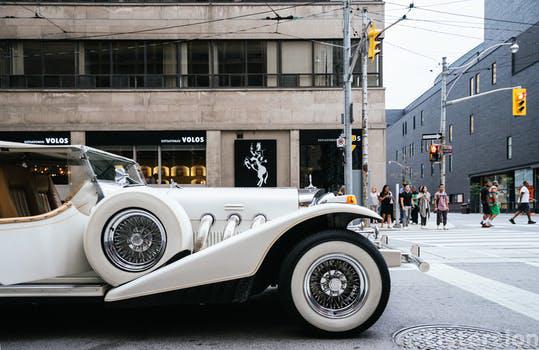
Label: Watermark